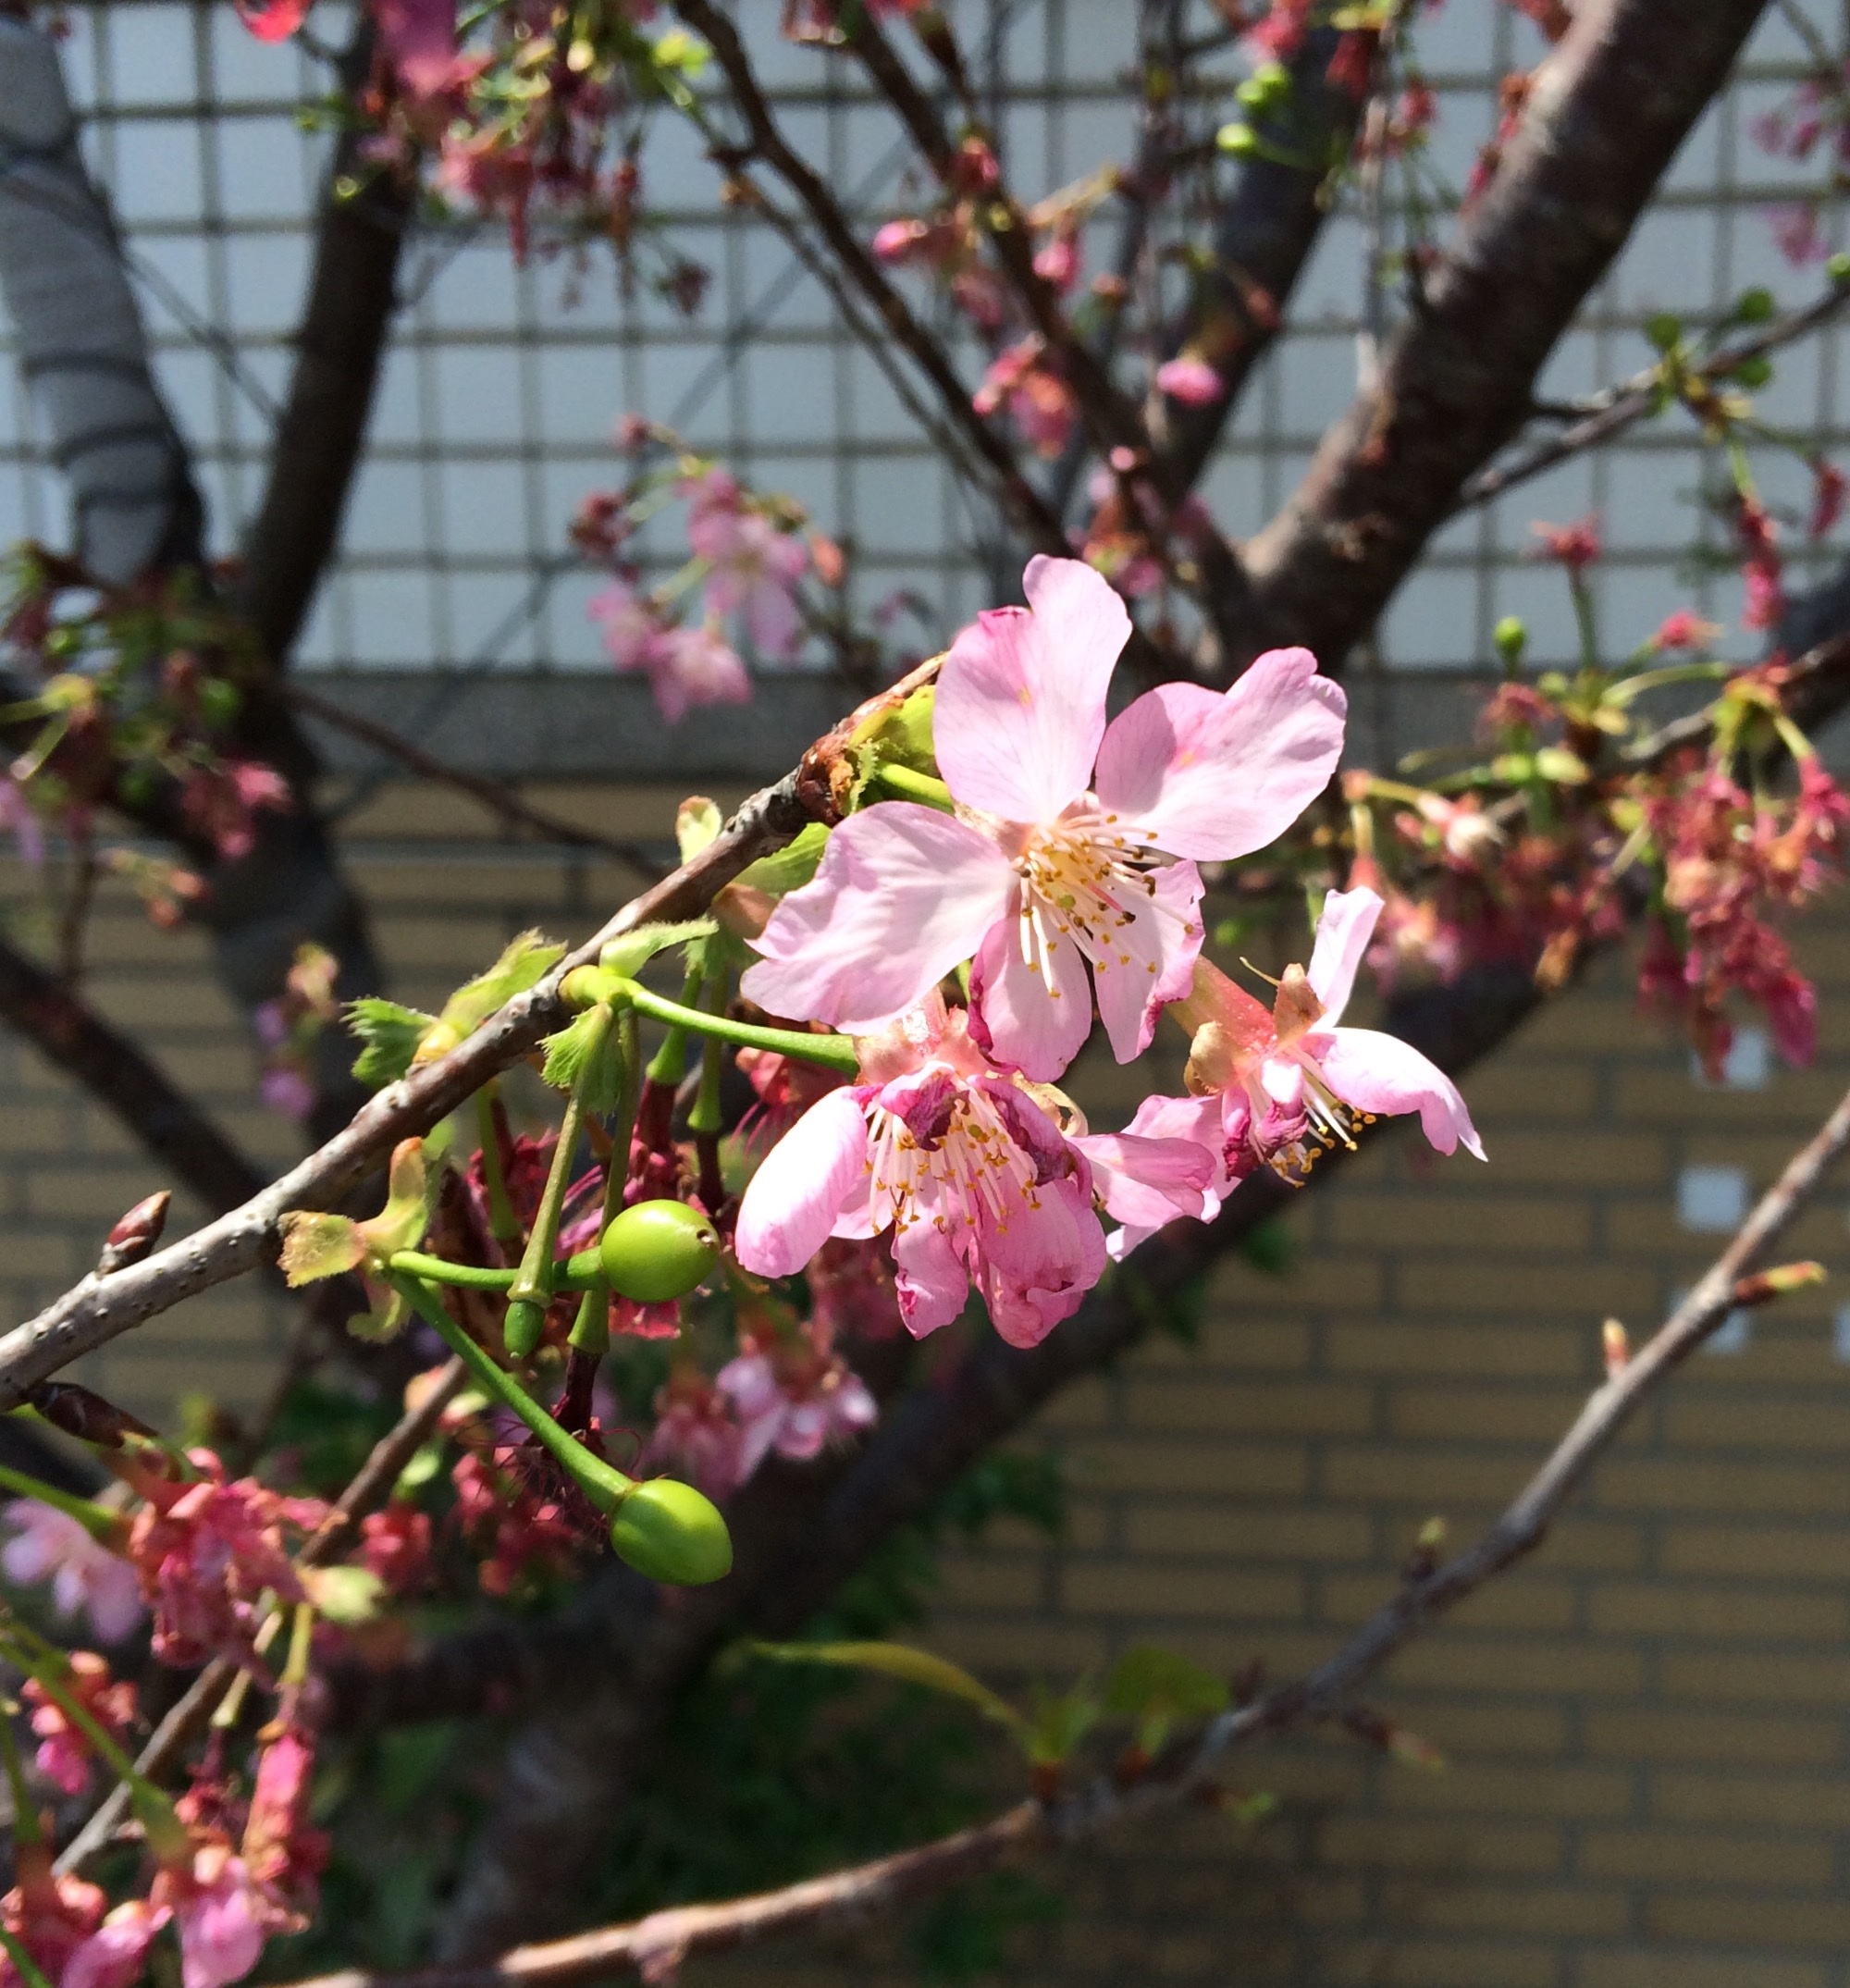
tree, branch, blossom, plant, leaf, flower, food, spring, produce, botany, flora, cherry blossom, twig, shrub, floristry, flowering plant, land plant